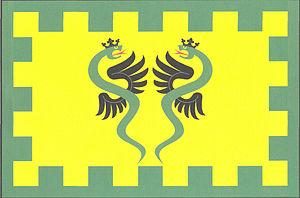
Plazy est une commune du district de Mladá Boleslav, dans la région de Bohême-Centrale, en République tchèque. Sa population s'élevait à 500 habitants en 2020.